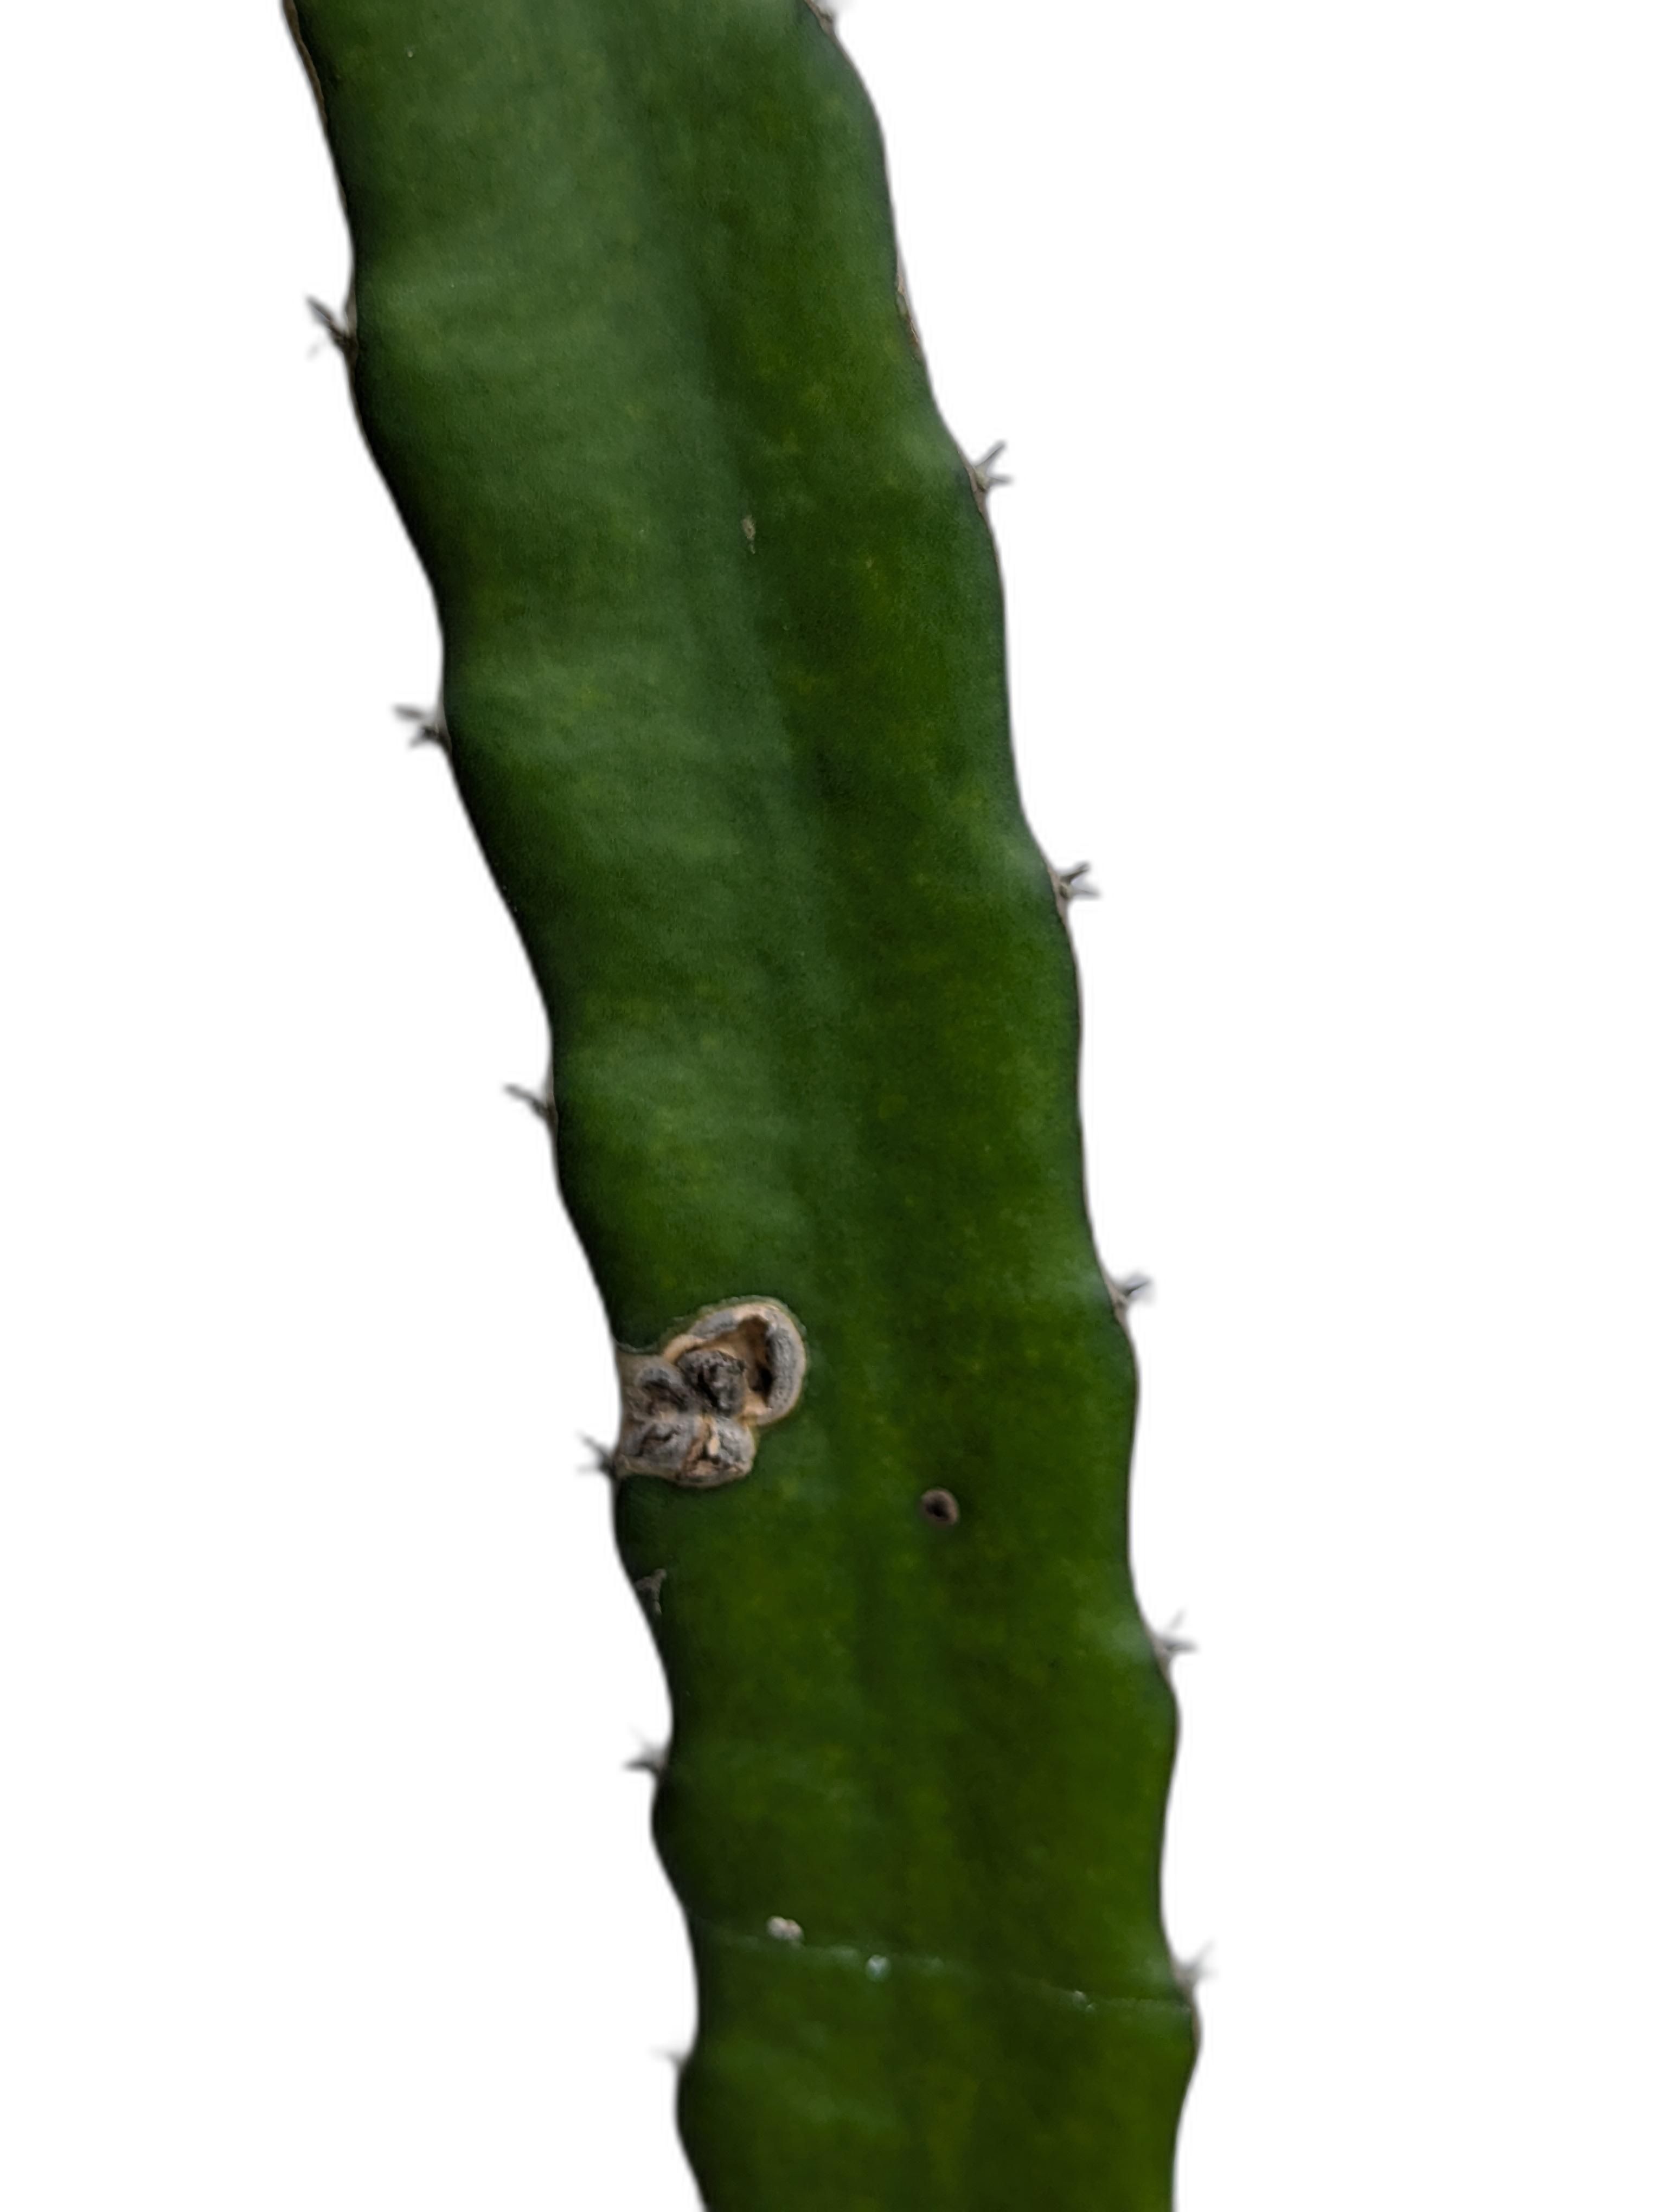
Label: Good leaf